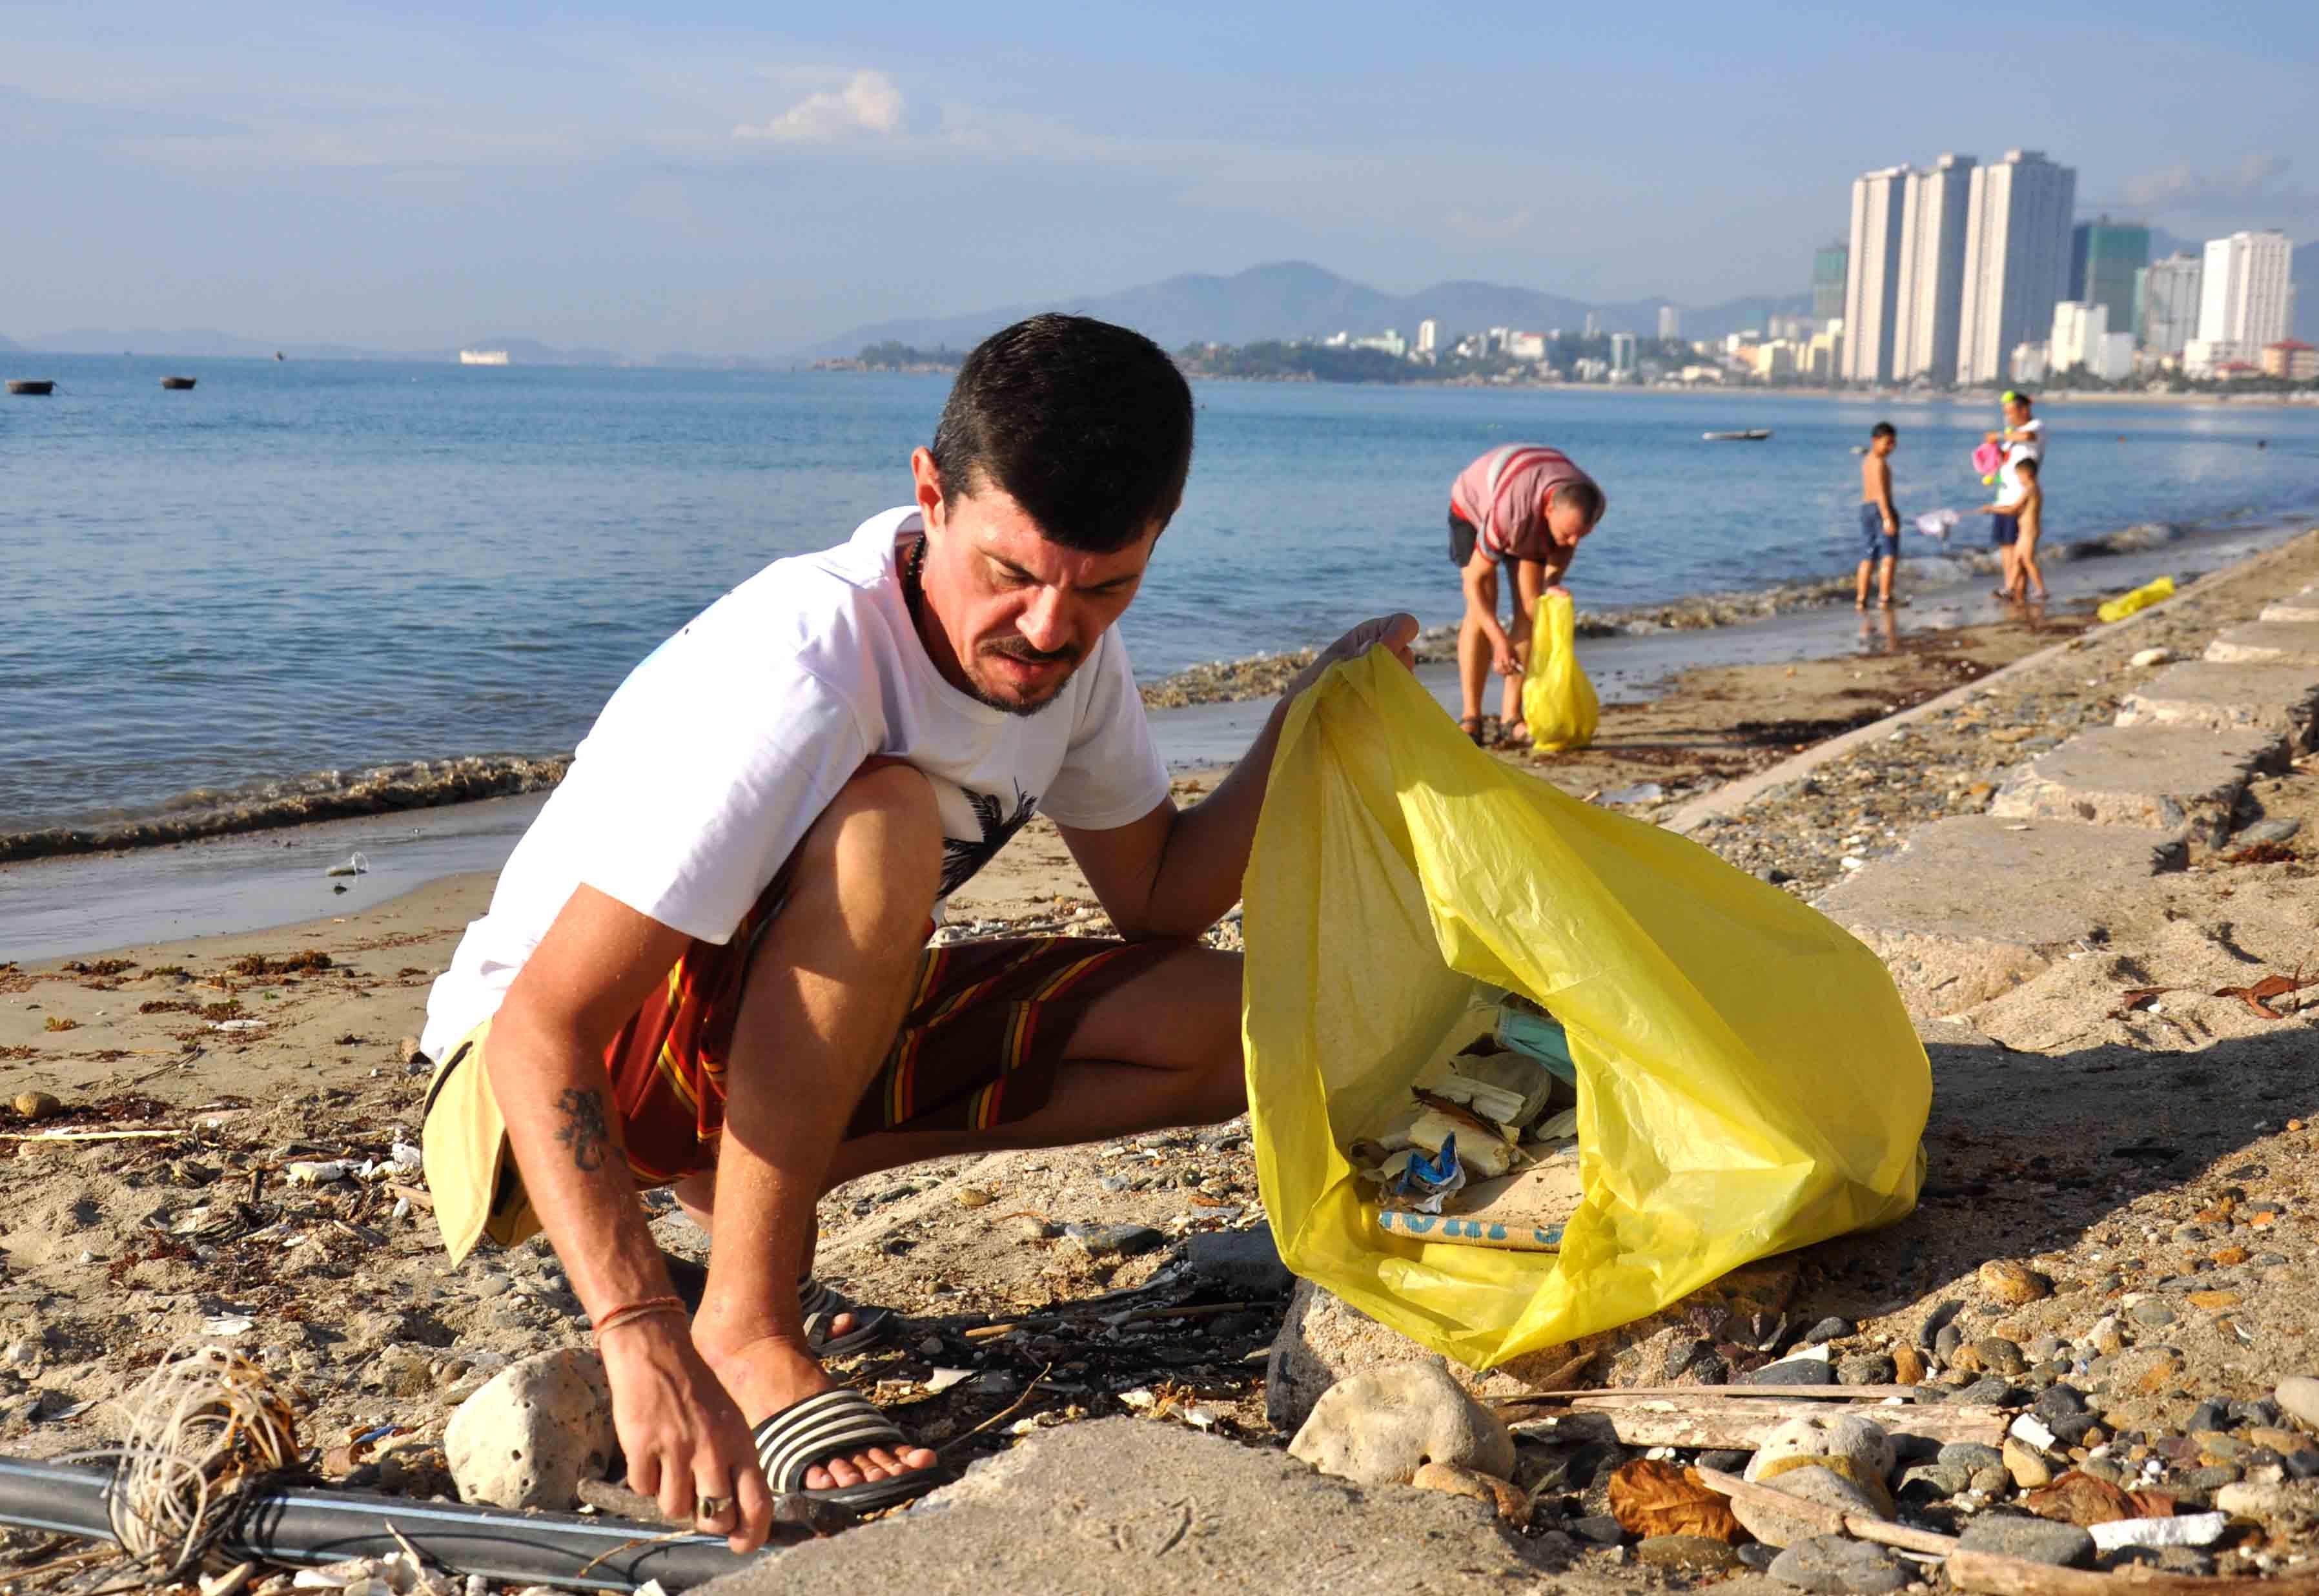
hai người đàn ông đang sử dụng túi nilon vàng đang nhặt rác trên bãi biển